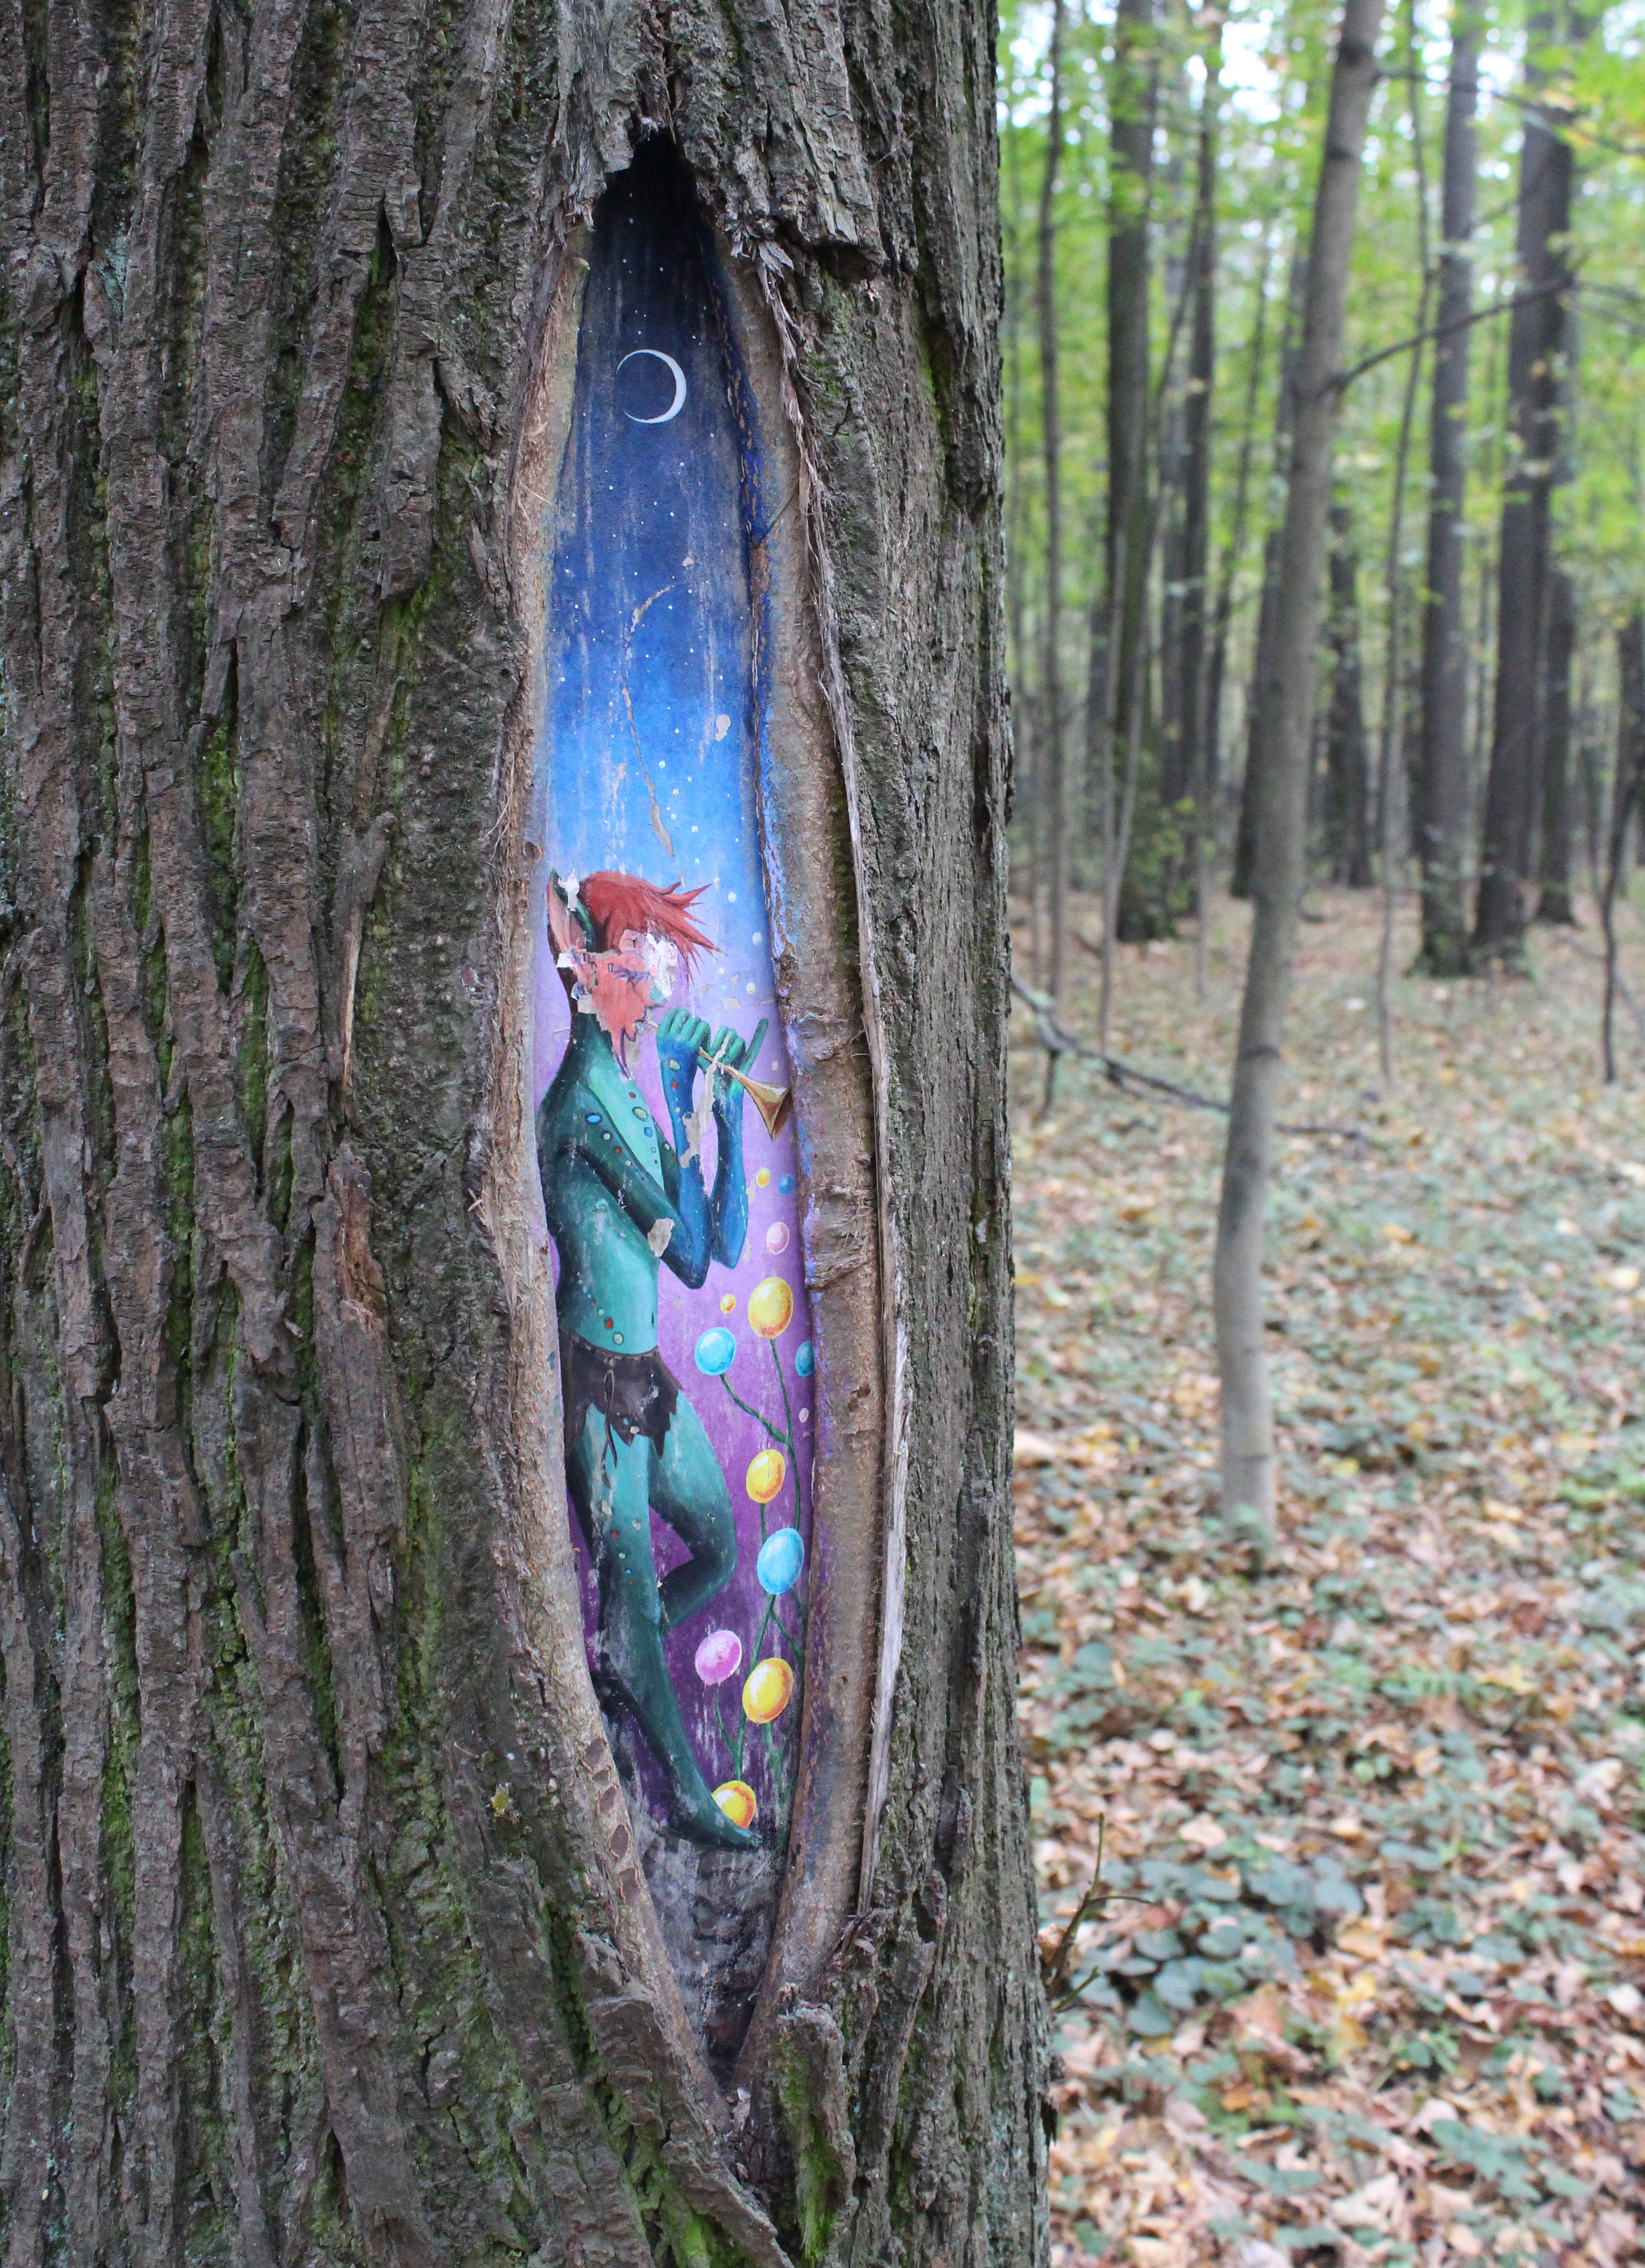
tree, nature, forest, bird, leaf, trunk, bark, autumn, figure, elf, magic, story, woodland, flute, hollow, forest spirit, heathenism, leshy